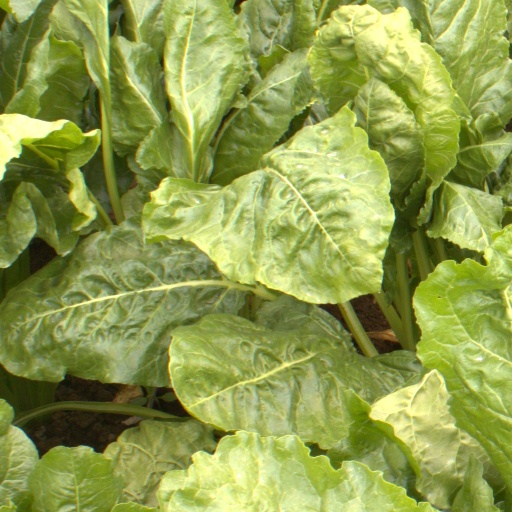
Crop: sugar beet